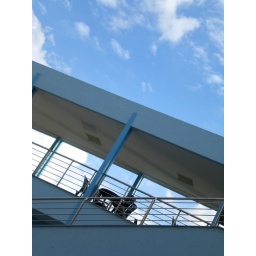
loser table of one of the cafes by the Danube river